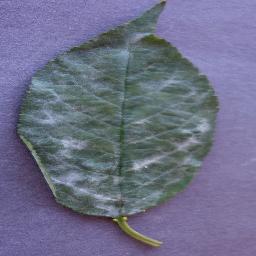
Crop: cherry
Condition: (including_sour)_powdery_mildew